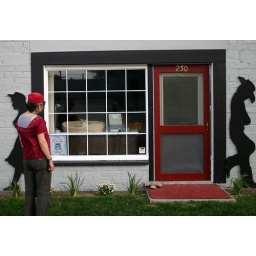
R looking at the cats in the woodworking shop window